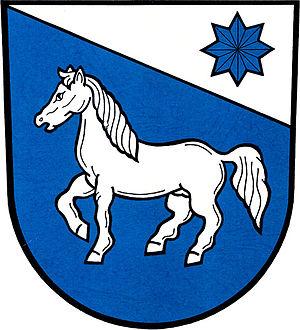
Mezina est une commune du district de Bruntál, dans la région de Moravie-Silésie, en République tchèque. Sa population s'élevait à 380 habitants en 2018.